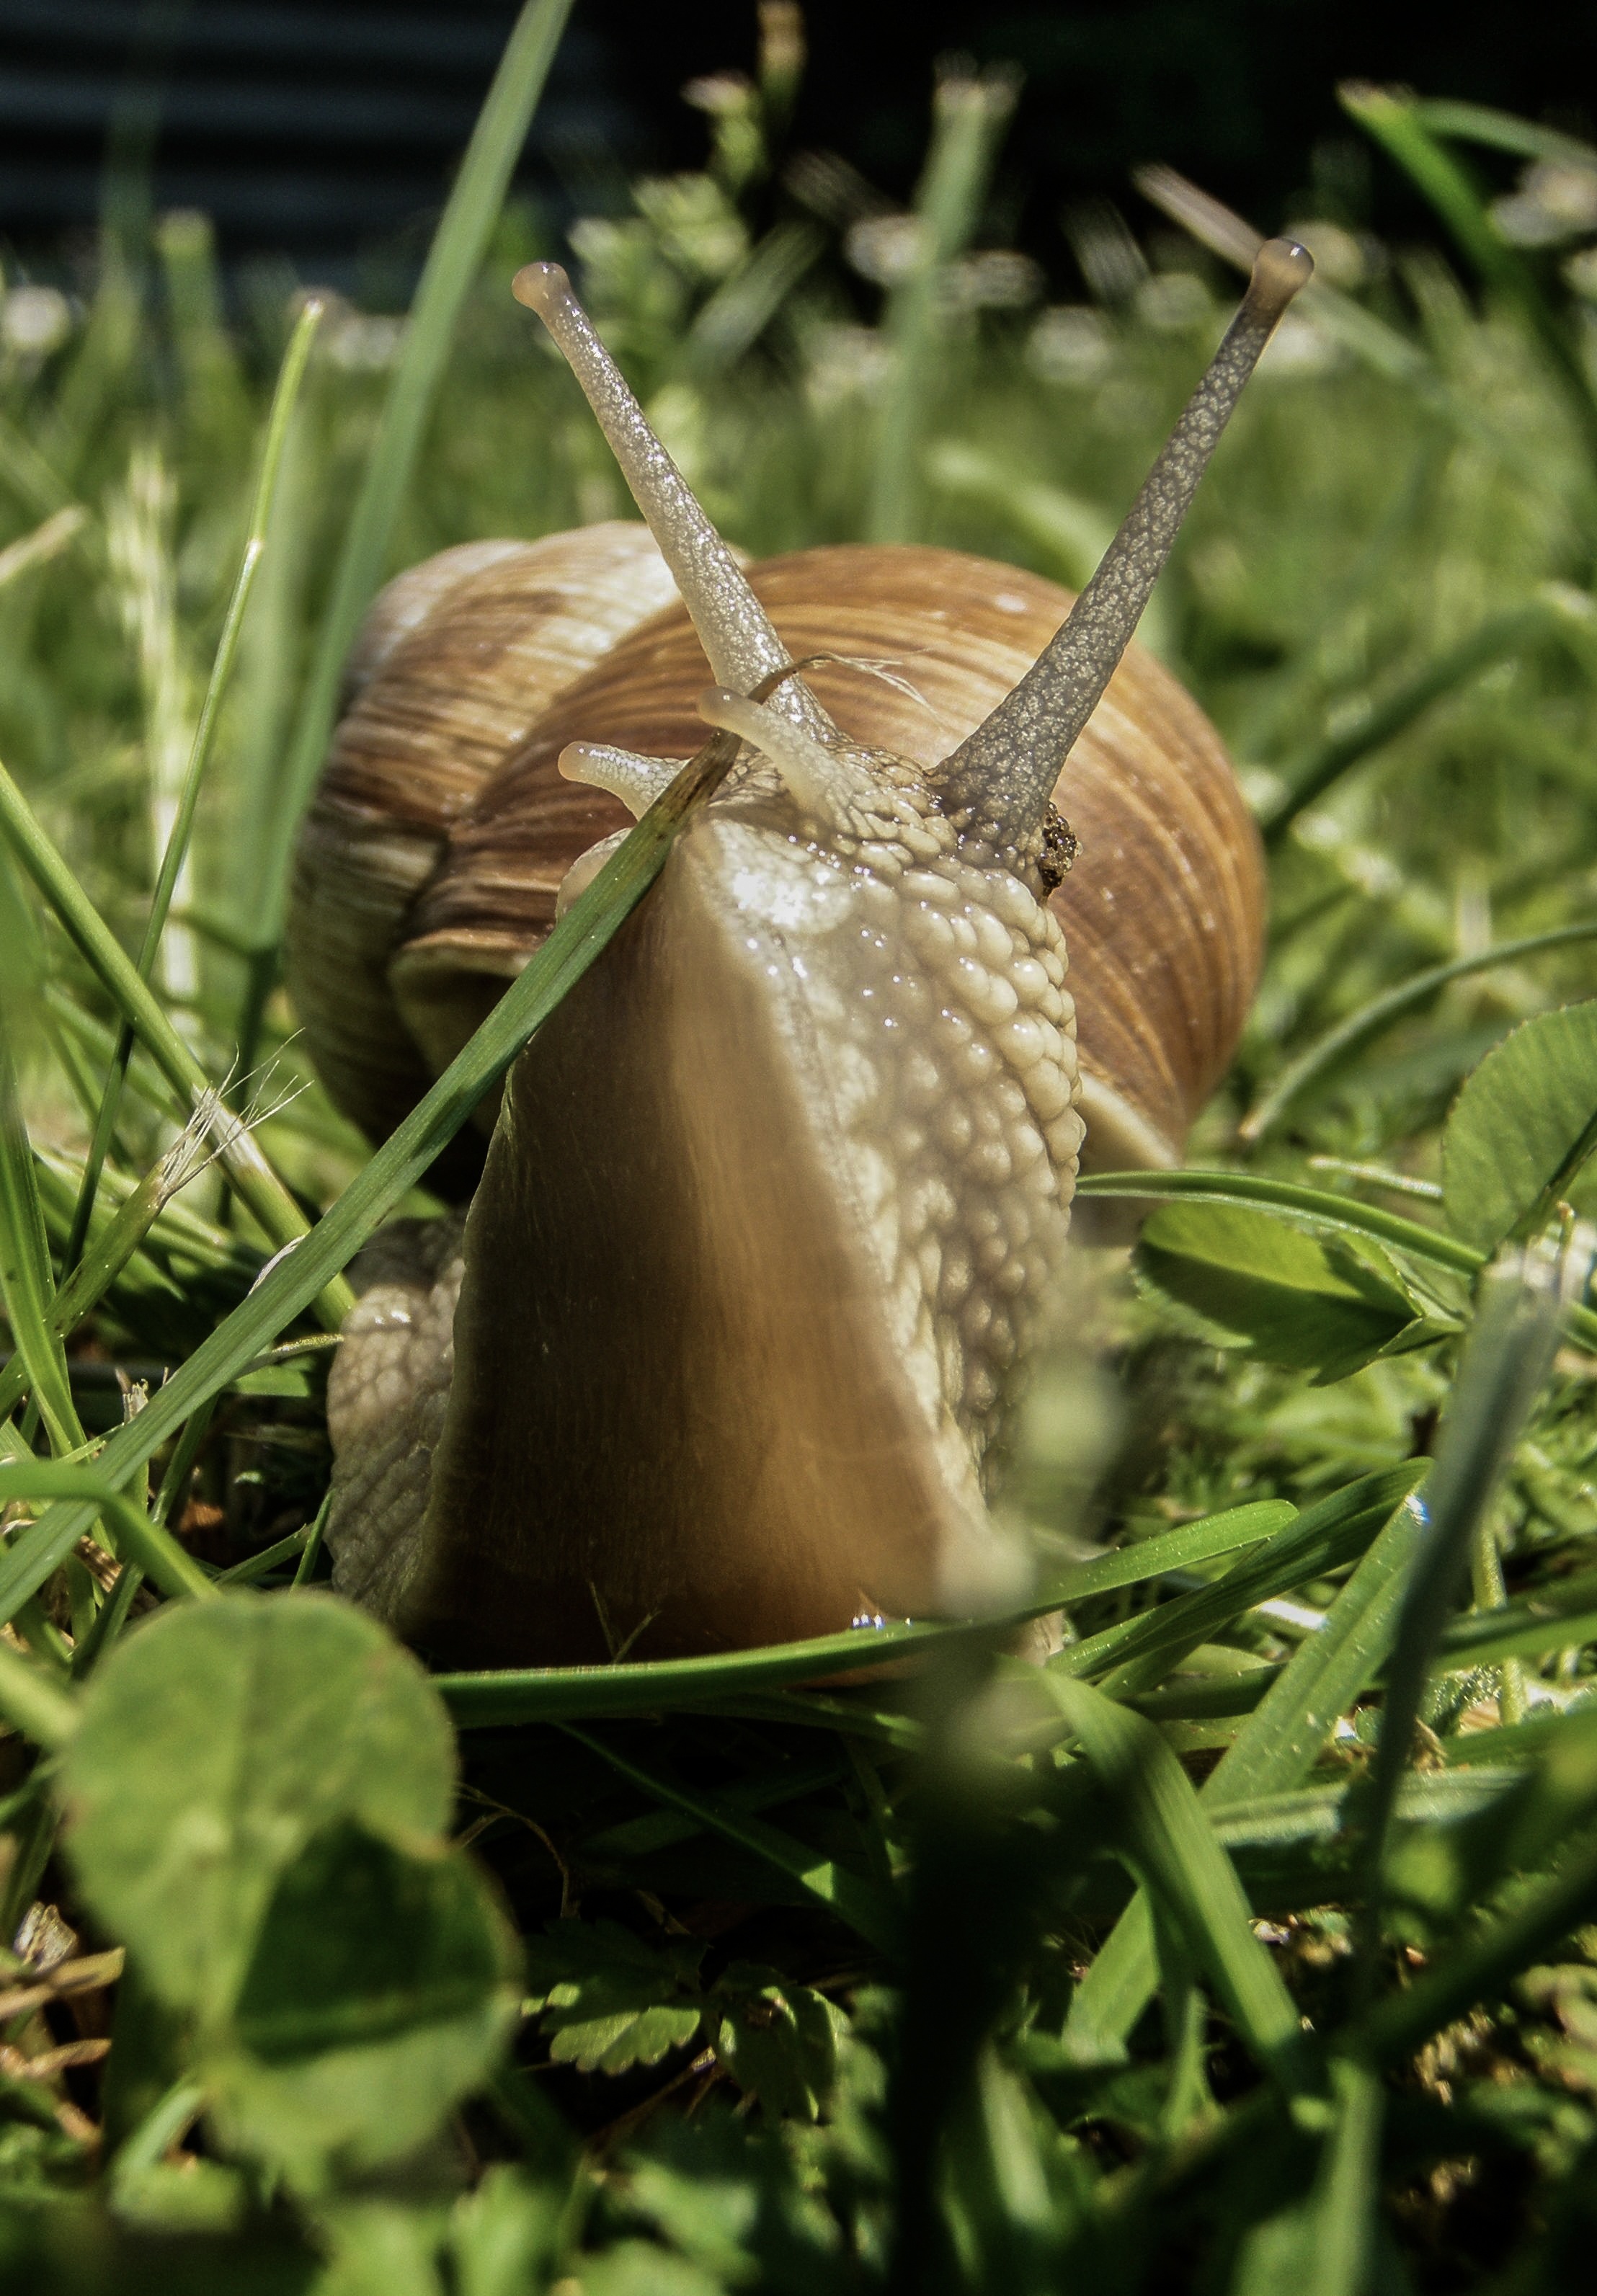
nature, grass, outdoor, meadow, leaf, flower, animal, summer, wildlife, environment, spring, green, insect, natural, botany, garden, flora, fauna, shell, invertebrate, close up, crawling, snail, slow, slug, gastropod, macro photography, grass family, snails and slugs